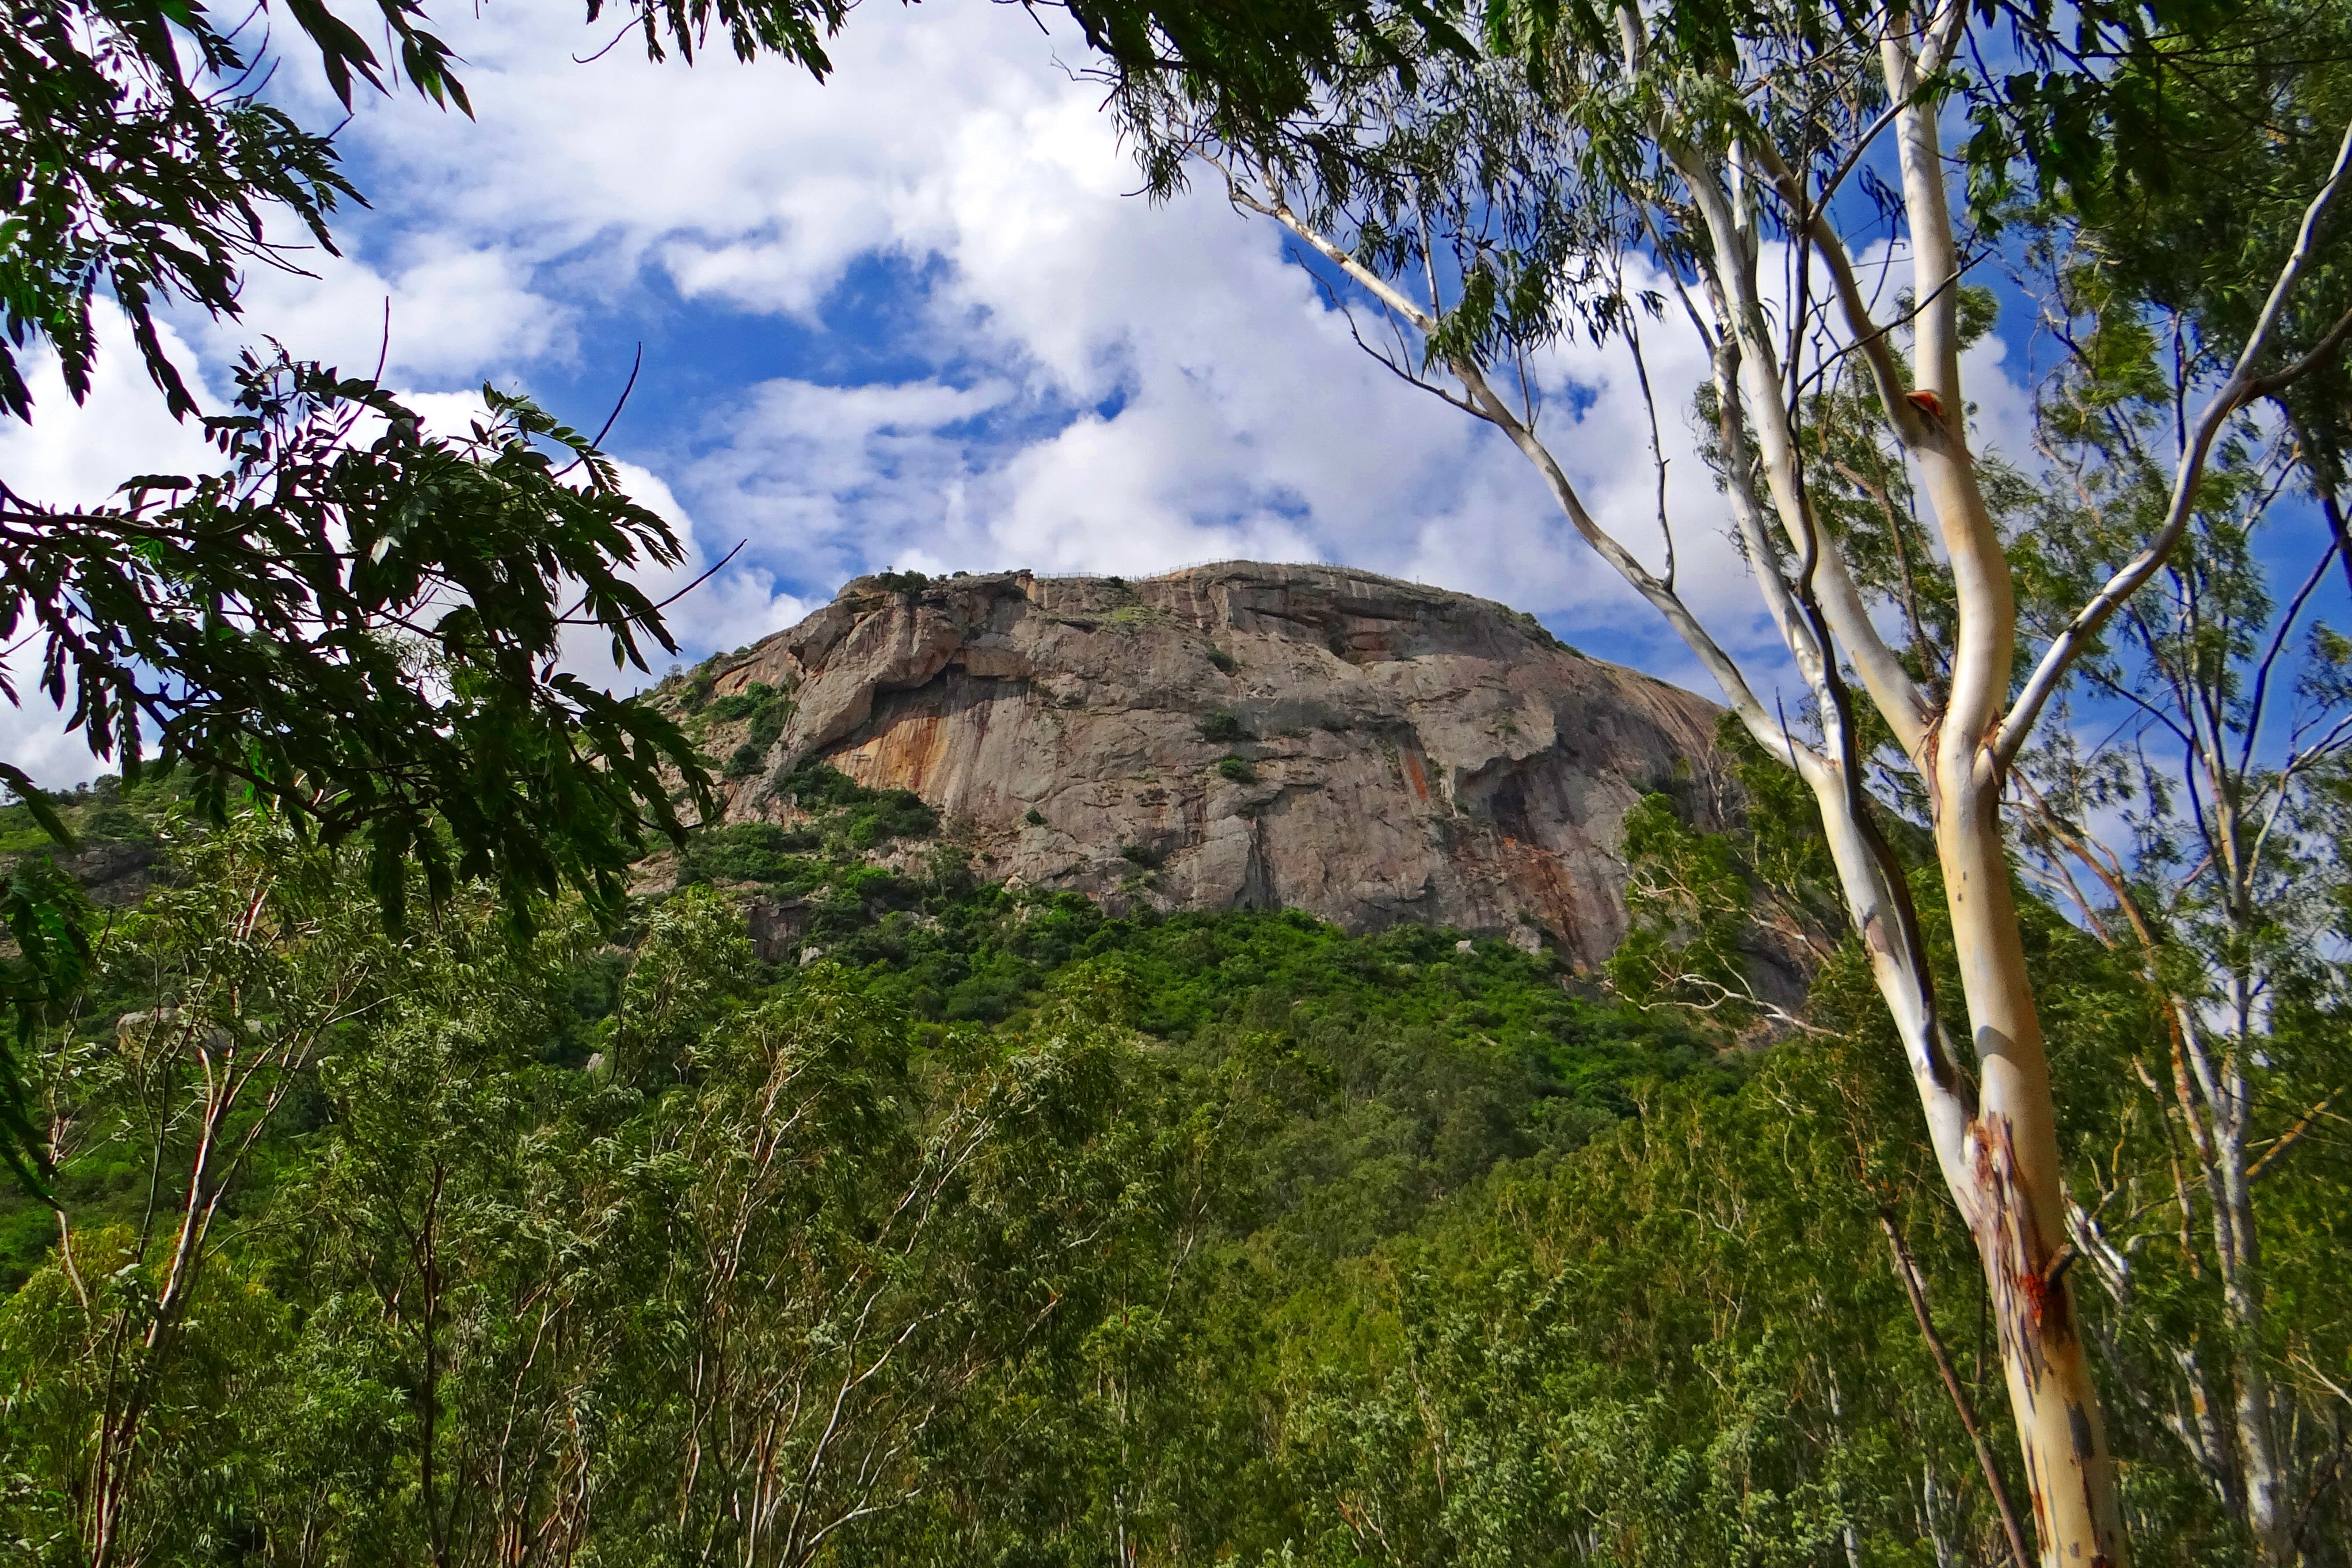
tree, forest, rock, wilderness, mountain, trail, jungle, terrain, ridge, vegetation, india, karnataka, nandi hills